Dominique Di Piazza

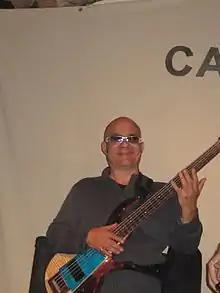
Dominique di Piazza, 2015

Dominique Di Piazza, born in Lyon, France, in 1959, is an electric bass player.